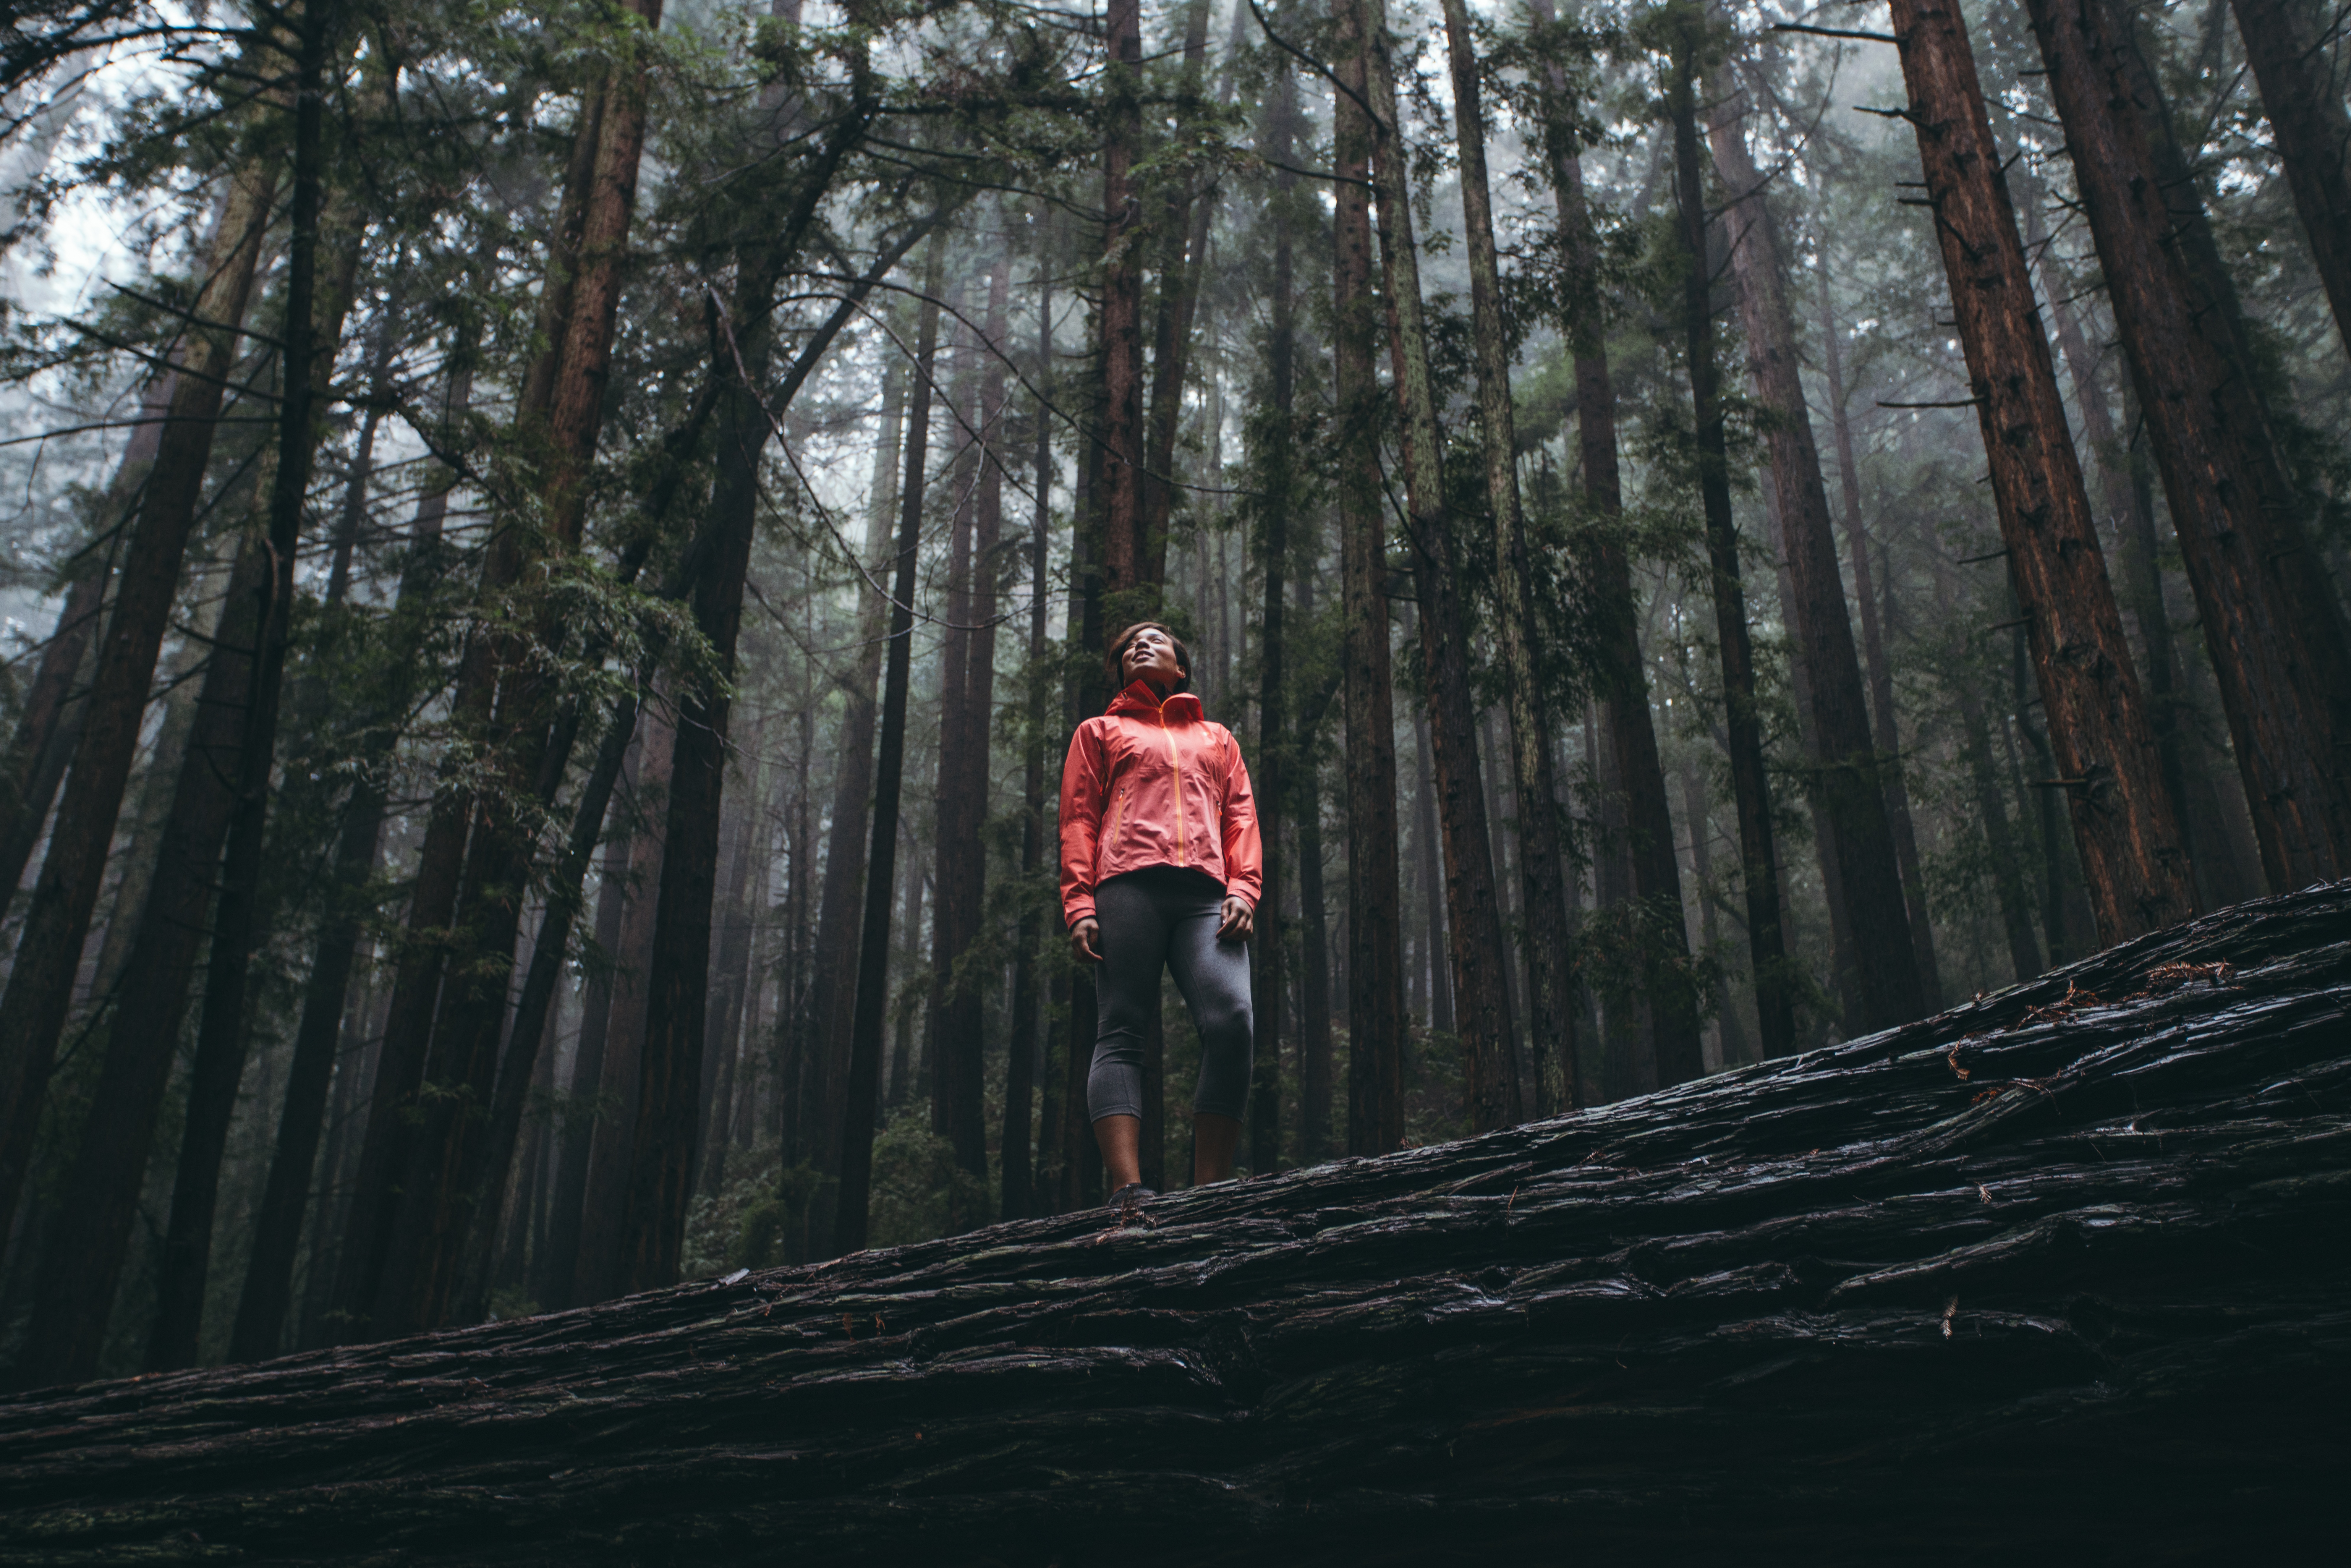
forest, wilderness, walking, woman, trail, female, standing, lady, caucasian, habitat, natural environment